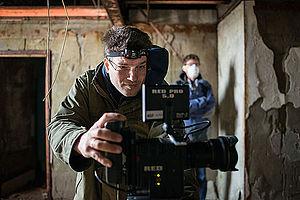
Nikolaus Geyrhalter est un réalisateur autrichien né en 1972.